Battle of Baghdad (2003)

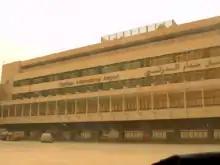
The entrance when the airport was called "Saddam International Airport"

On the morning of April 3, 2003, US forces advanced on Saddam International Airport. This location turned out to be the best defended Iraqi position of the entire war and two US soldiers were killed by mortar fire early in the fighting. After several hours of combat, the First Brigade, Third Infantry Division succeeded in taking control of Baghdad International Airport, which would become the hub of American logistics in Iraq for the next seven years. Before sunrise on April 4, the Americans were subjected to a fierce counter-attack by Iraqi troops. The First Brigade's Tactical Operations Center (TOC) began receiving small arms and mortar fire. Under the cover of darkness, a number of T-72 tanks managed to get within several hundred meters of their position. According to one source: "It was not until a chemical reconnaissance vehicle was fired on, and a Bradley actually was hit by a T-72 main gun round, that the battalion became aware of its peril."